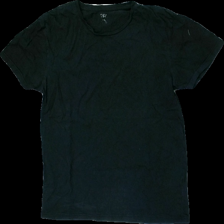
View: front
Type: T-shirt
Category: Men
Brand: Lager 157
Colors: Black
Material: 100% Cotton
Cut: Regular, C-collar
Size: XL
Price range: <50
Recommended usage: Recycle
Description: Black t-shirt
Comment: washed out